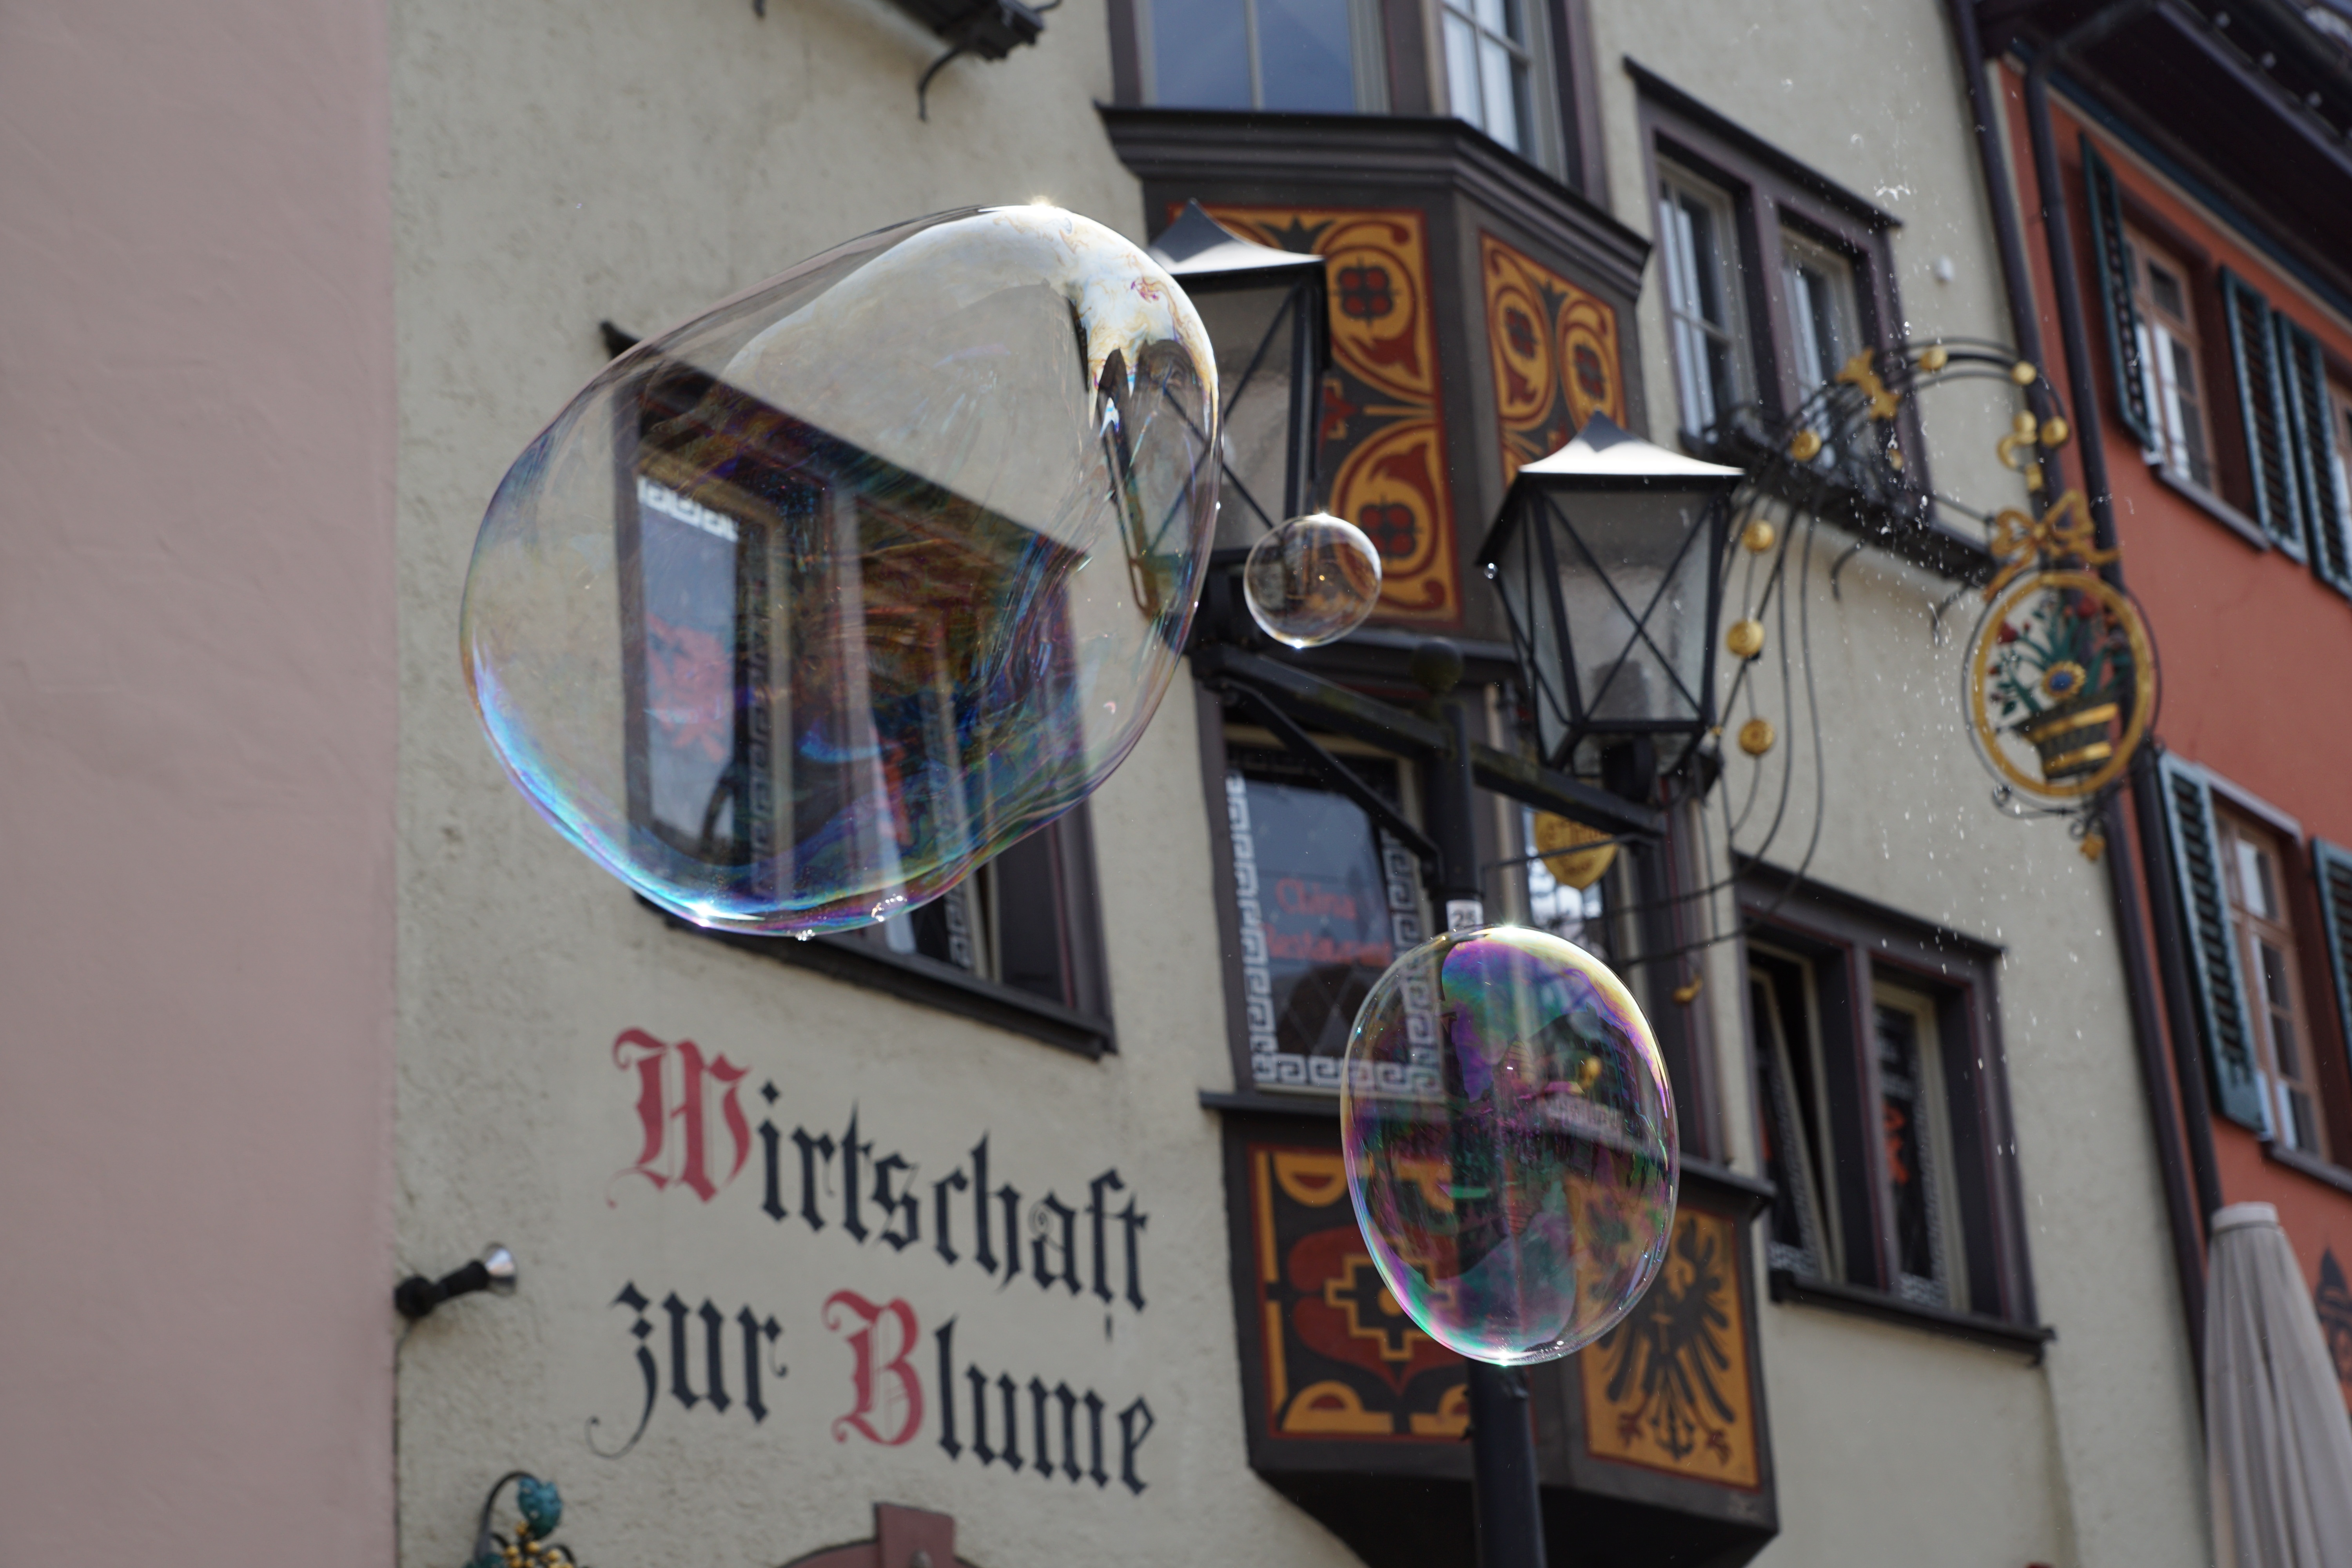
window, restaurant, wall, fly, facade, eat, old town, festival, soap, german, blow, economy, saying, about, soap bubbles, rottweil